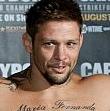
Age: 33